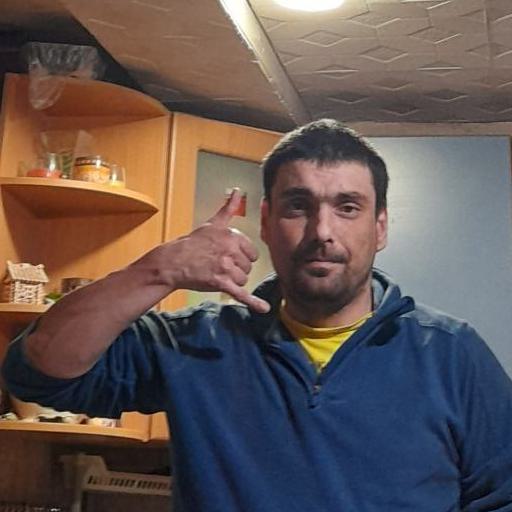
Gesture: call